Statue of Ivan Konev

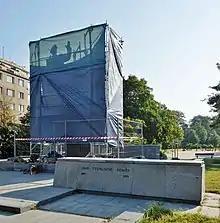
Monument in late 2019, covered up

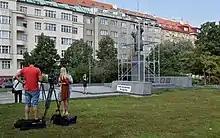
Czech journalists covering the incidents related to the statue in 2019

The statue was unveiled during the Soviet Victory Day celebrations on 9 May 1980, and was intended to commemorate Marshal Ivan Stepanovich Konev, one of several commanders of Red Army troops who captured Prague from Nazi Germany during the Prague offensive at the end of World War II. It depicted a life-sized figure of Konev, holding in his hand a bouquet of lilacs, which civilians allegedly presented to the Red Army when it entered Czechoslovakia in May 1945. It was located in Prague district 6 (Interbrigády Square, Bubeneč area). The statue was designed by Czech sculptor and architect Vratislav Růžička.